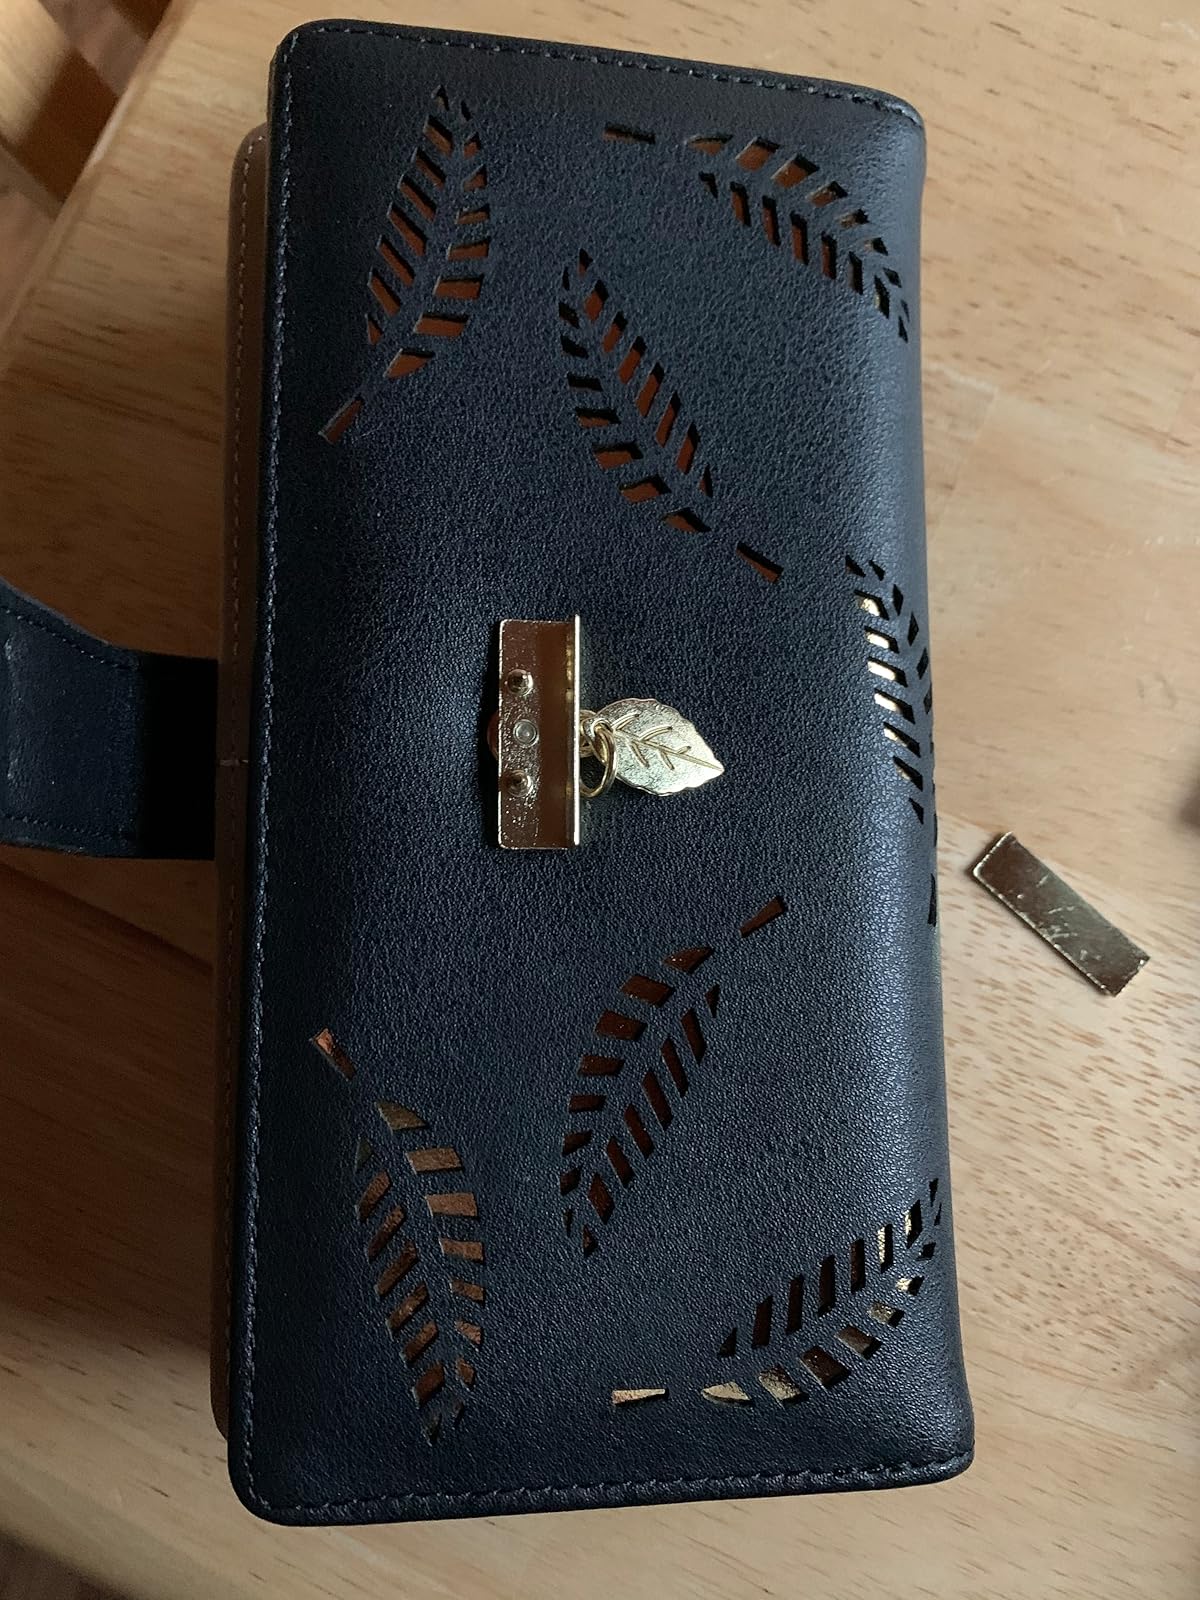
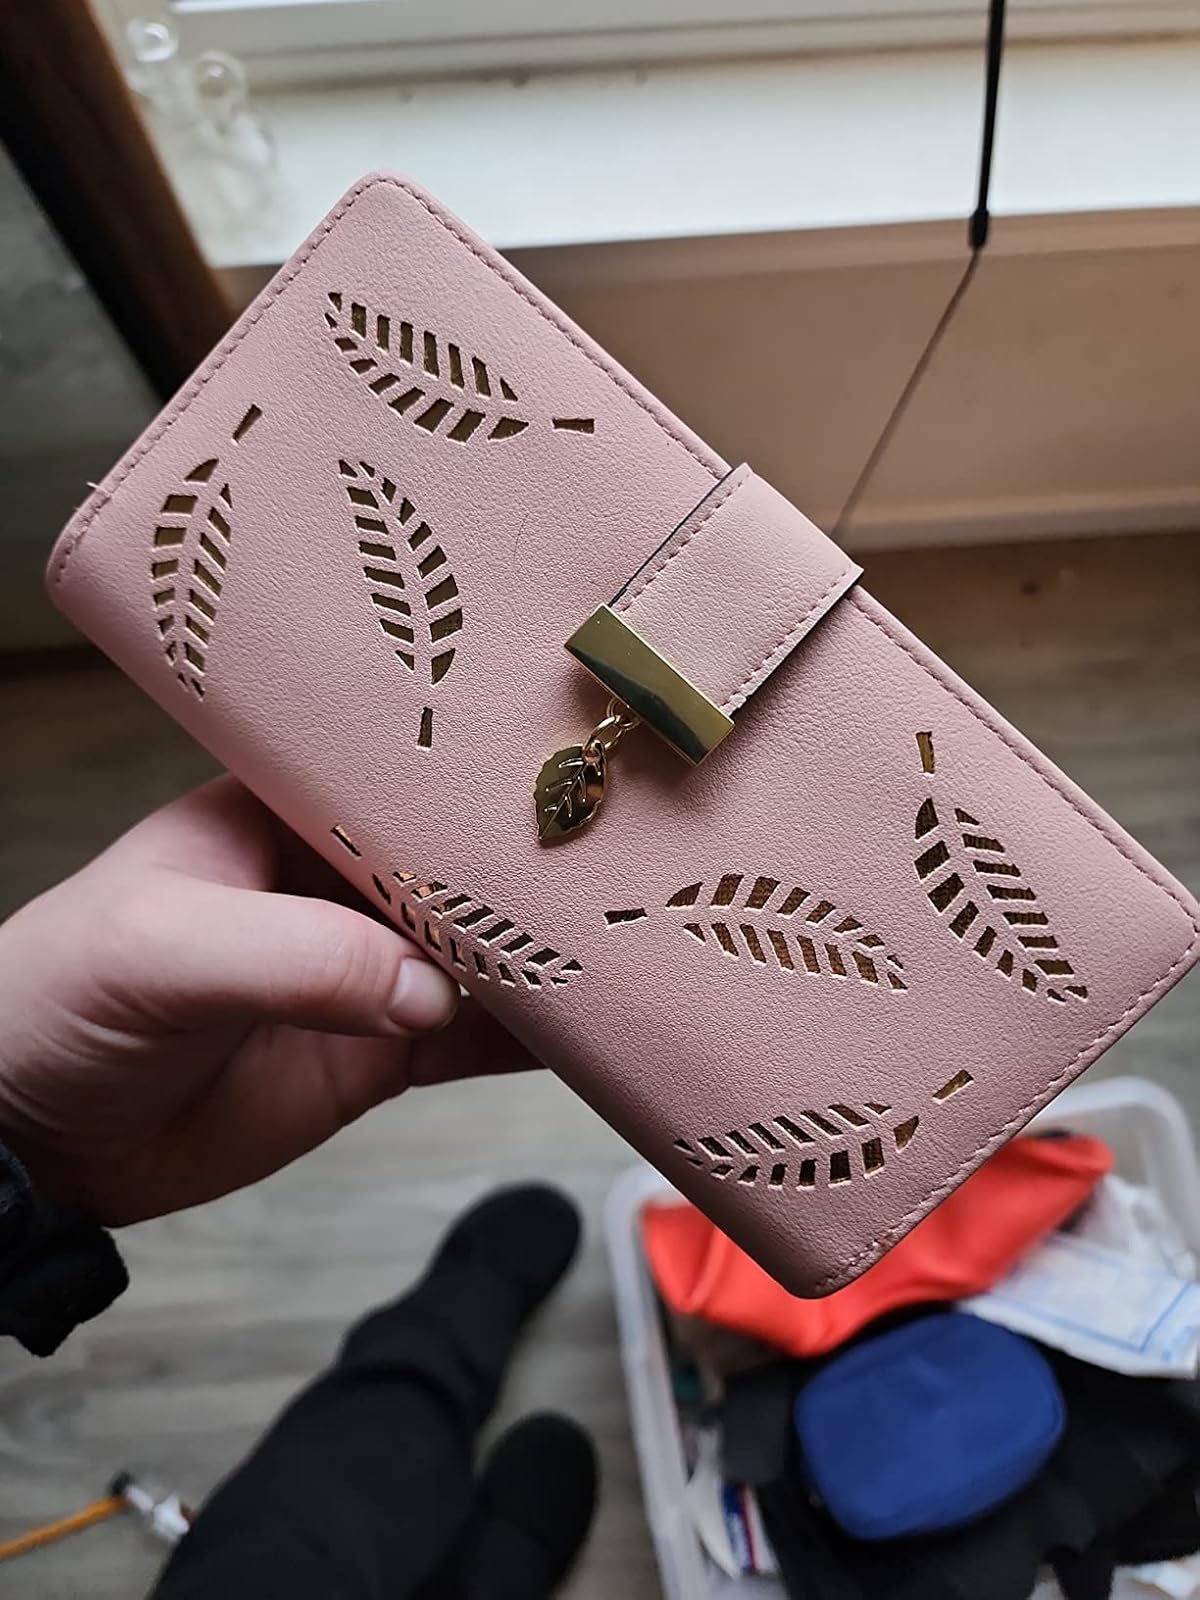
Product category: accessories_handbag
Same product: no